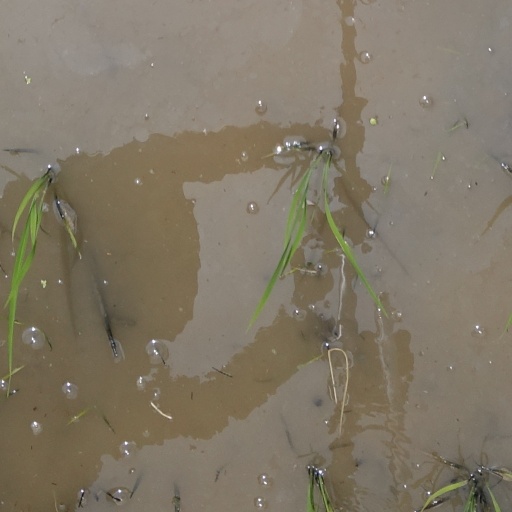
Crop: rice